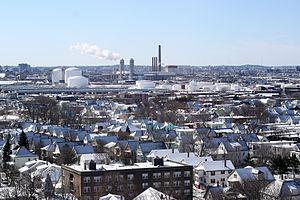
Everett est une ville du Comté de Middlesex, Massachusetts, qui comptait 41 667 habitants en 2010. La ville fut baptisée en l'honneur de l'homme d'État Edward Everett.